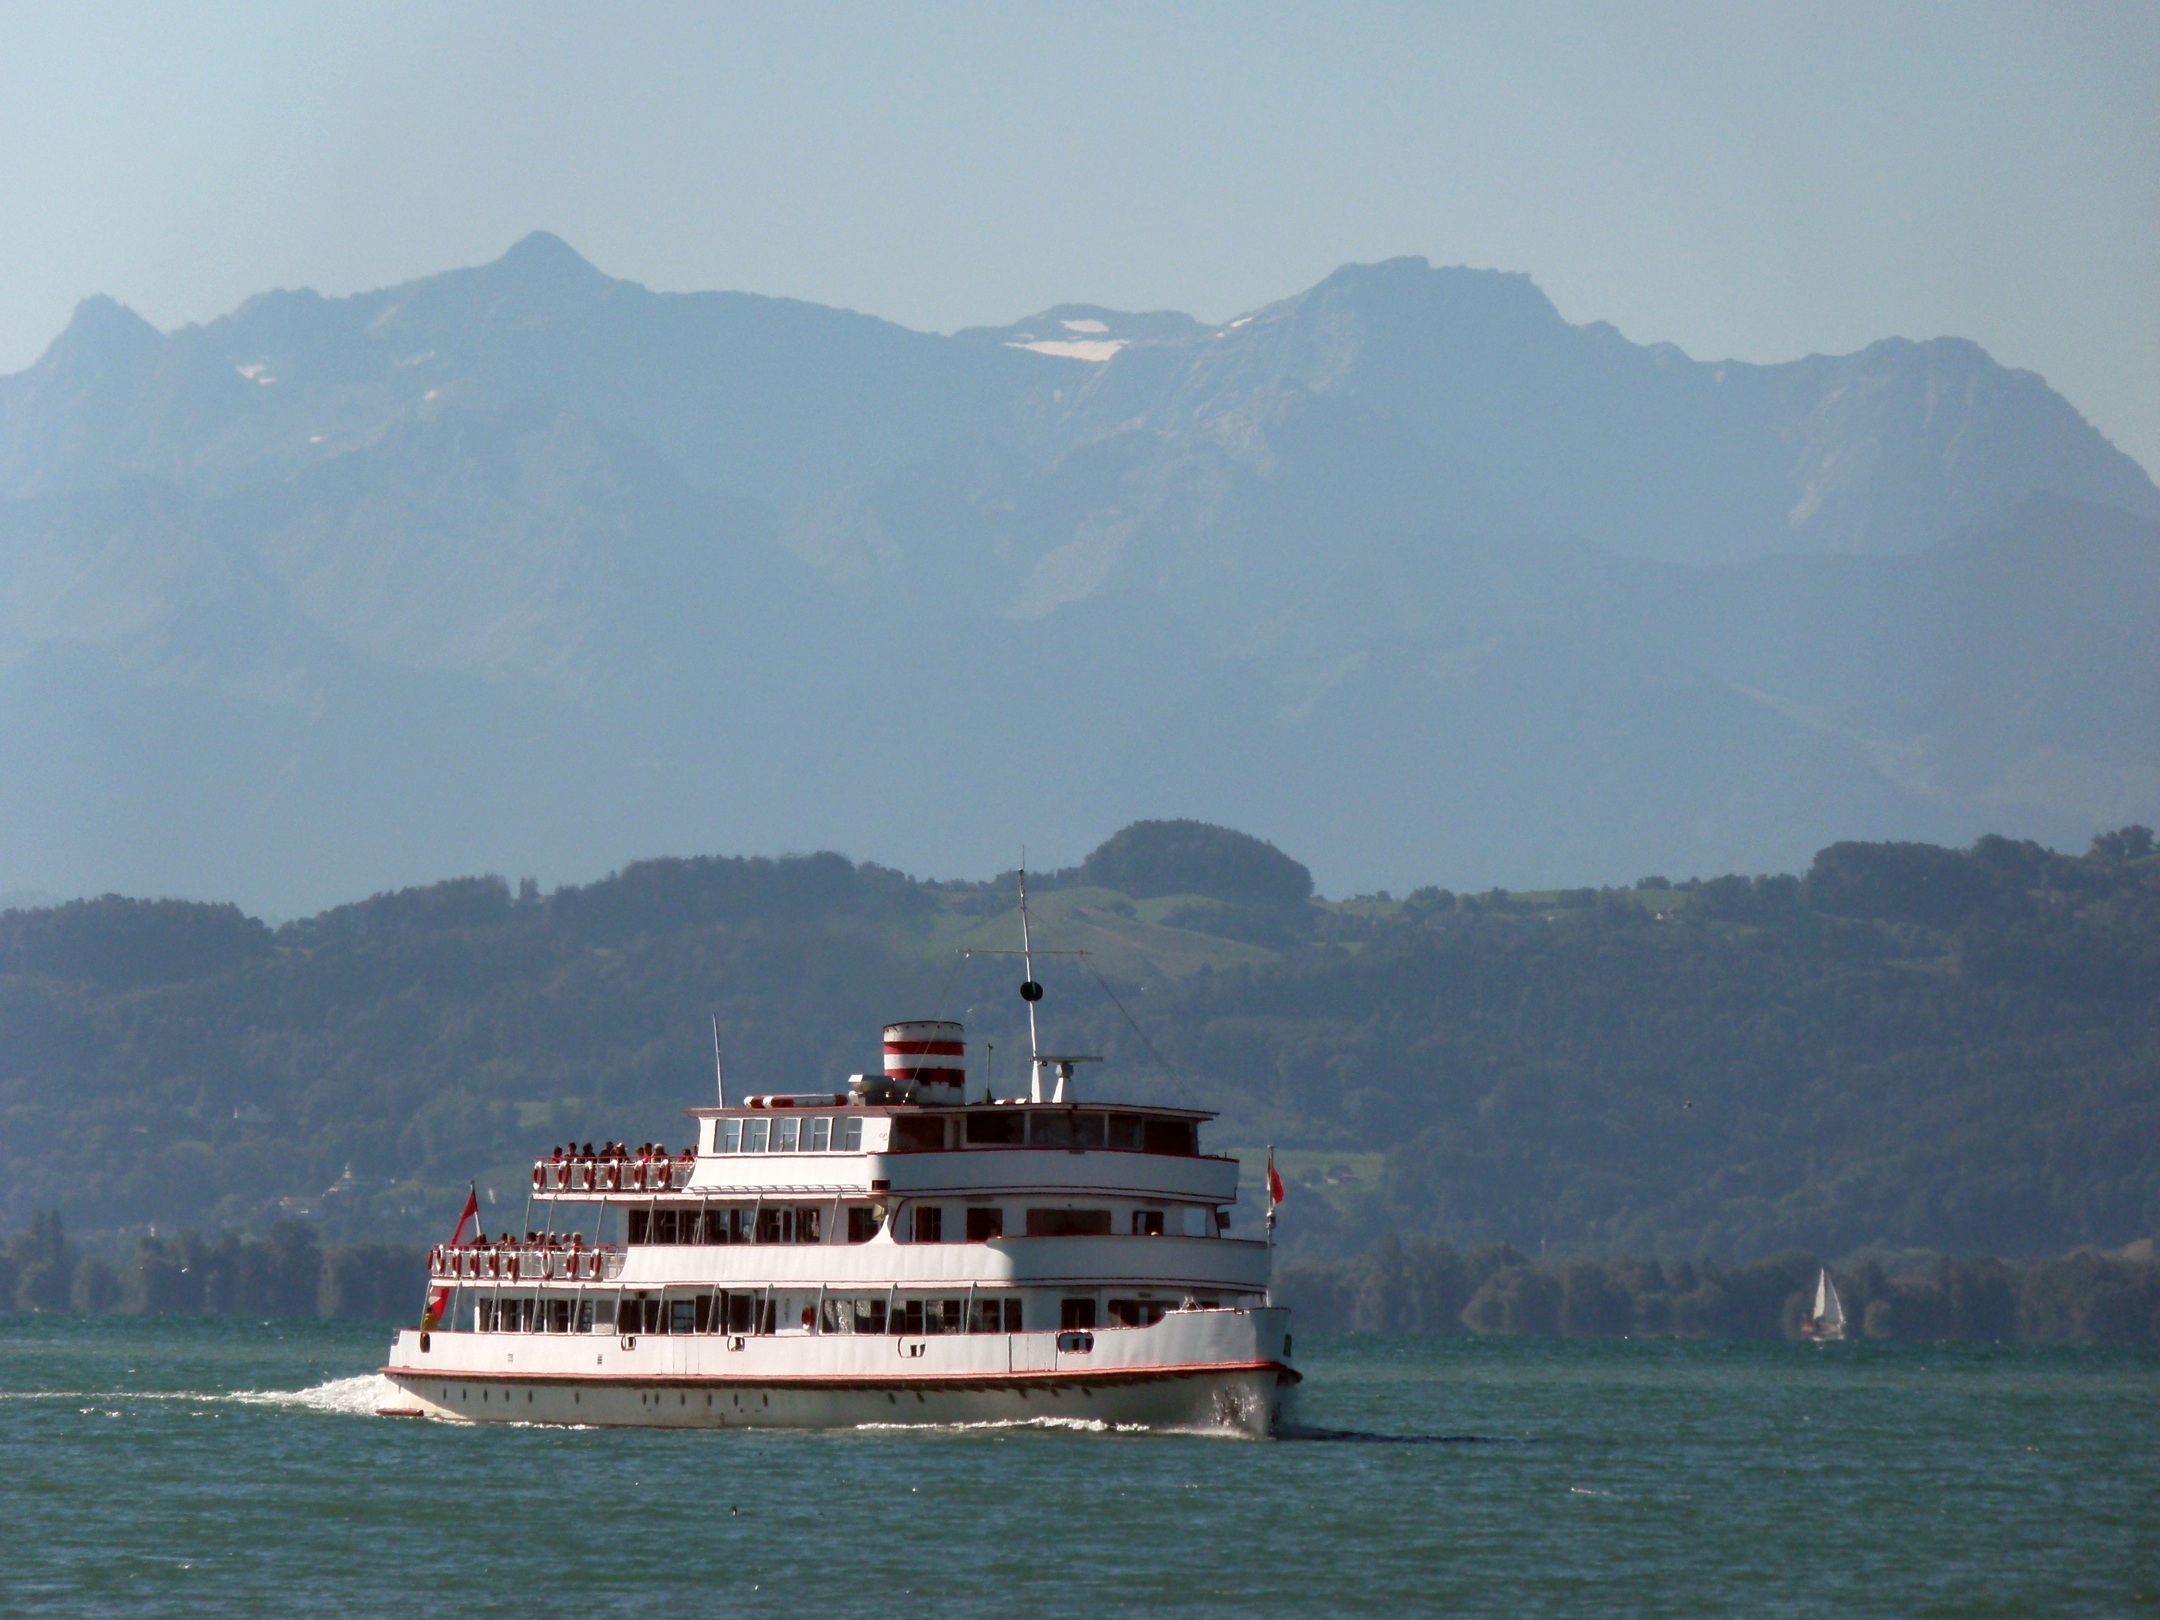
sea, coast, water, sky, boat, ship, boot, vehicle, yacht, bay, fjord, port, cargo ship, ferry, mountains, tourist attraction, watercraft, cruise ship, lake constance, landform, passenger ship, s ntis, excursion ship